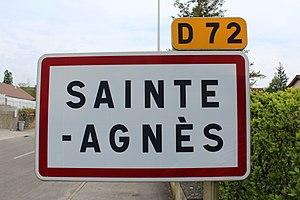
Panneau d'entrée dans Sainte-Agnès, Jura.
Sainte-Agnès est une commune française située dans le département du Jura en région Bourgogne-Franche-Comté.